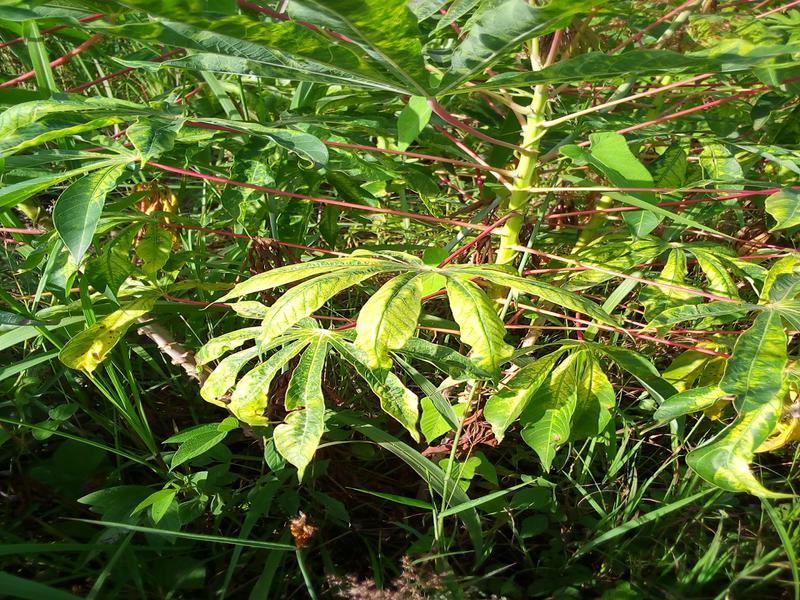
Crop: cassava
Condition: mosaic_disease